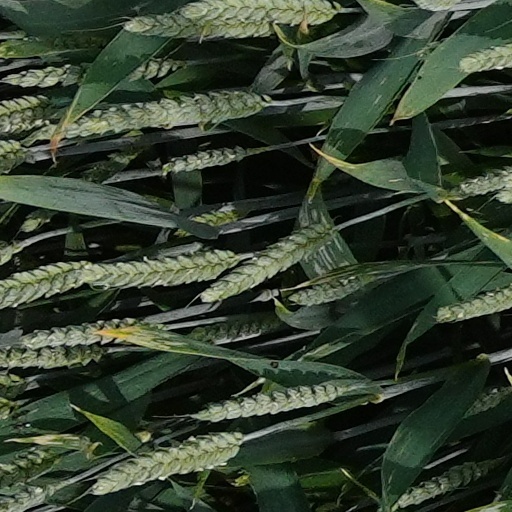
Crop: wheat